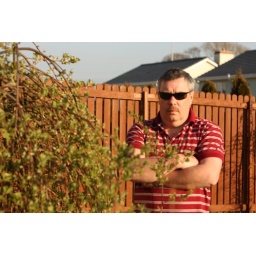
Me standing beside my Kilmarnock Willow and in front of the fence that I treated today.